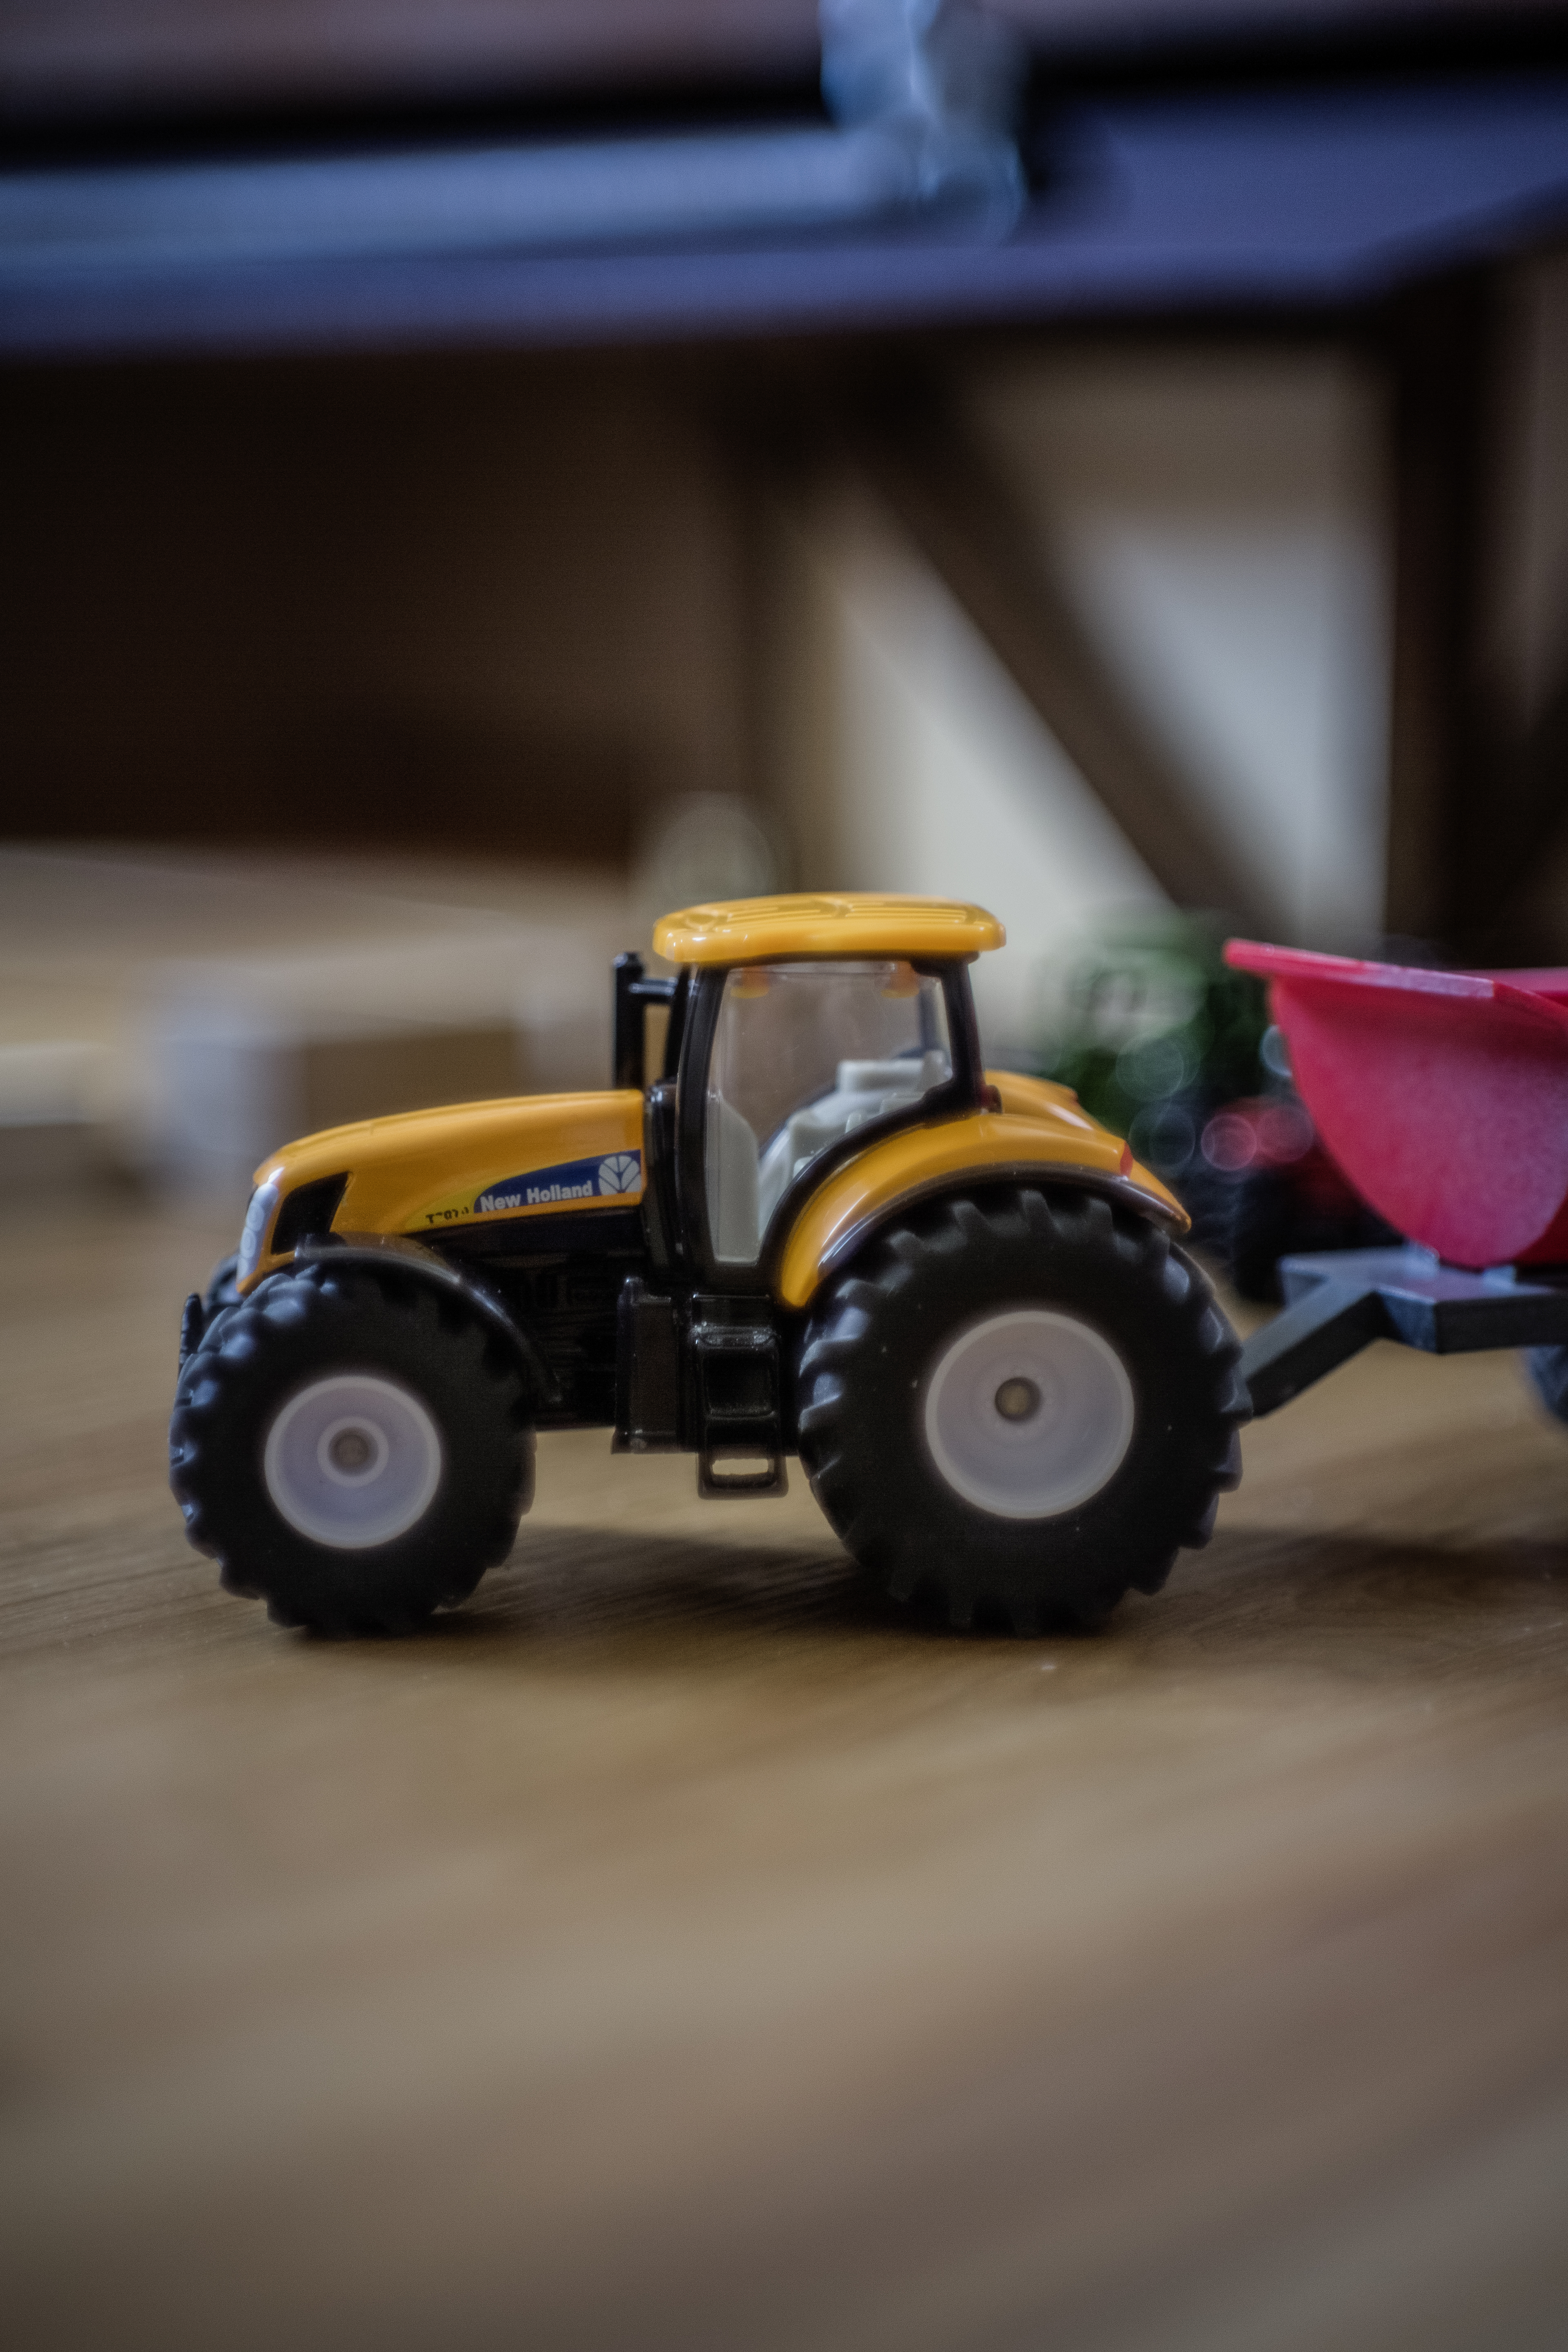
blur, track, car, tractor, wheel, kid, city, vehicle, child, playing, toy, miniature, close up, fun, focus, daylight, miniature toy, model car, transportation system